Juan Yepez

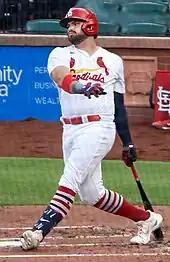
Yepez batting for the Cardinals in 2023

On May 20, 2017, Yepez was traded to the St. Louis Cardinals in exchange for Matt Adams. He was assigned to the Peoria Chiefs of the Single–A Midwest League, with whom he finished the year. Over 116 games between the two clubs, he slashed .265/.308/.388 with eight home runs and 62 RBIs. To begin the 2018 season, he was assigned to Peoria, and was promoted to the Palm Beach Cardinals of the High–A Florida State League in early May. Over 92 games, he hit .269 with three home runs and 42 RBIs. Yepez spent the 2019 season with Peoria, Palm Beach, and the Springfield Cardinals of the Double–A Texas League, batting .269 with ten home runs and 43 RBIs. Yepez did not play in a game in 2020 due to the cancellation of the minor league season because of the COVID-19 pandemic. He was assigned to Springfield to begin the 2021 season and was promoted to the Memphis Redbirds of the Triple-A East after 19 games. Over 111 games between the two teams, Yepez slashed .286/.383/.586 with 27 home runs, 77 RBIs, and 29 doubles. The Cardinals named him their Minor League Co-Player of the Year alongside Jordan Walker. He was selected to play in the Arizona Fall League (AFL) for the Glendale Desert Dogs after the season where he was named to the Fall Stars Game. He ended the AFL with a .302/.388/.640 slash line with 15 extra-base hits and was named the league's Hitter of the Year alongside J. J. Bleday.